Sunset Limited

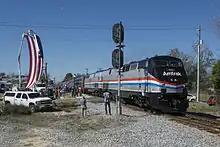
Amtrak's "Return to Service Special" arrives in Chipley, Florida, on February 19, 2016.

As time has passed, particularly since the January 2006 completion of the rebuilding of damaged tracks east of New Orleans by their owner CSX Transportation, the obstacles to restoration of the "Sunset Limited's" full route have been more managerial and political than physical. Advocates for the train's restoration have pointed to revenue figures for Amtrak's fiscal year 2004, the last full year of coast-to-coast "Sunset Limited" service. During that period, the Orlando–New Orleans segment accounted for 41% of the "Sunset's" revenue.